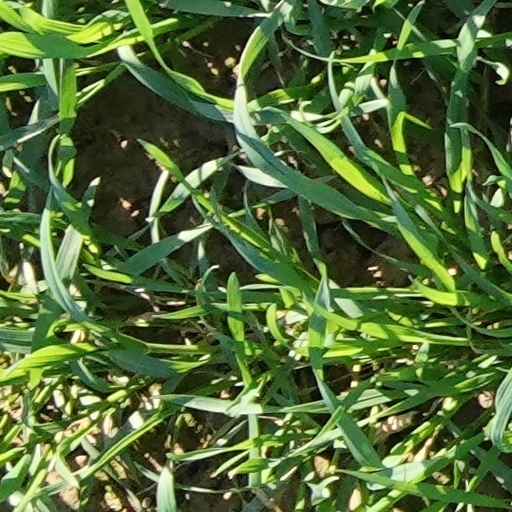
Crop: wheat